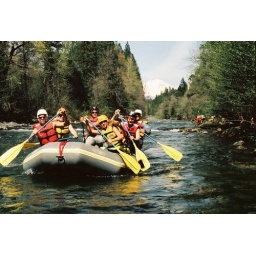
Adventure Outings white water rafting guide school trip on the upper Sacramento River near Dunsmuir, California